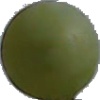
Label: Grape White 4